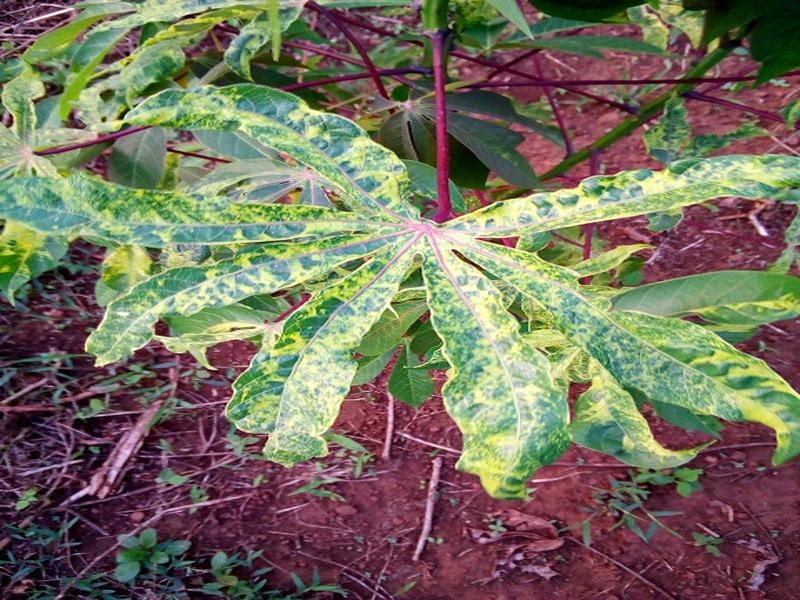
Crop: cassava
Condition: mosaic_disease